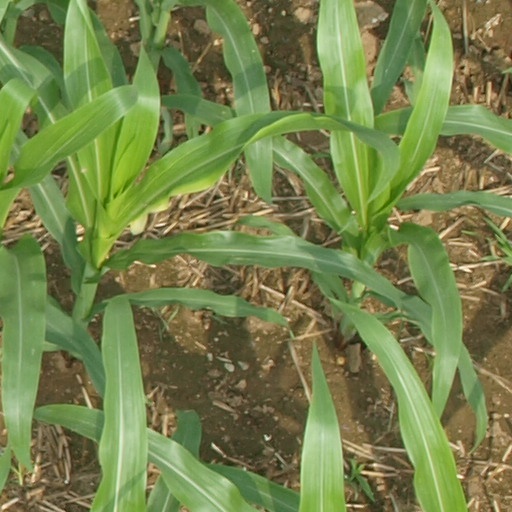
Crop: maize; corn